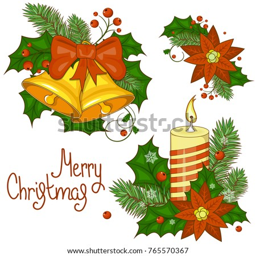
colorful cartoon illustration of bells on a white background .